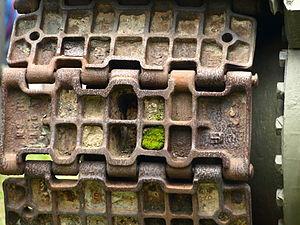
On désigne par le terme de chenille un dispositif mécanique articulé permettant d'assurer la transmission de la masse d'un véhicule au sol en la répartissant sur une surface supérieure à la seule surface de contact des roues de ce véhicule.